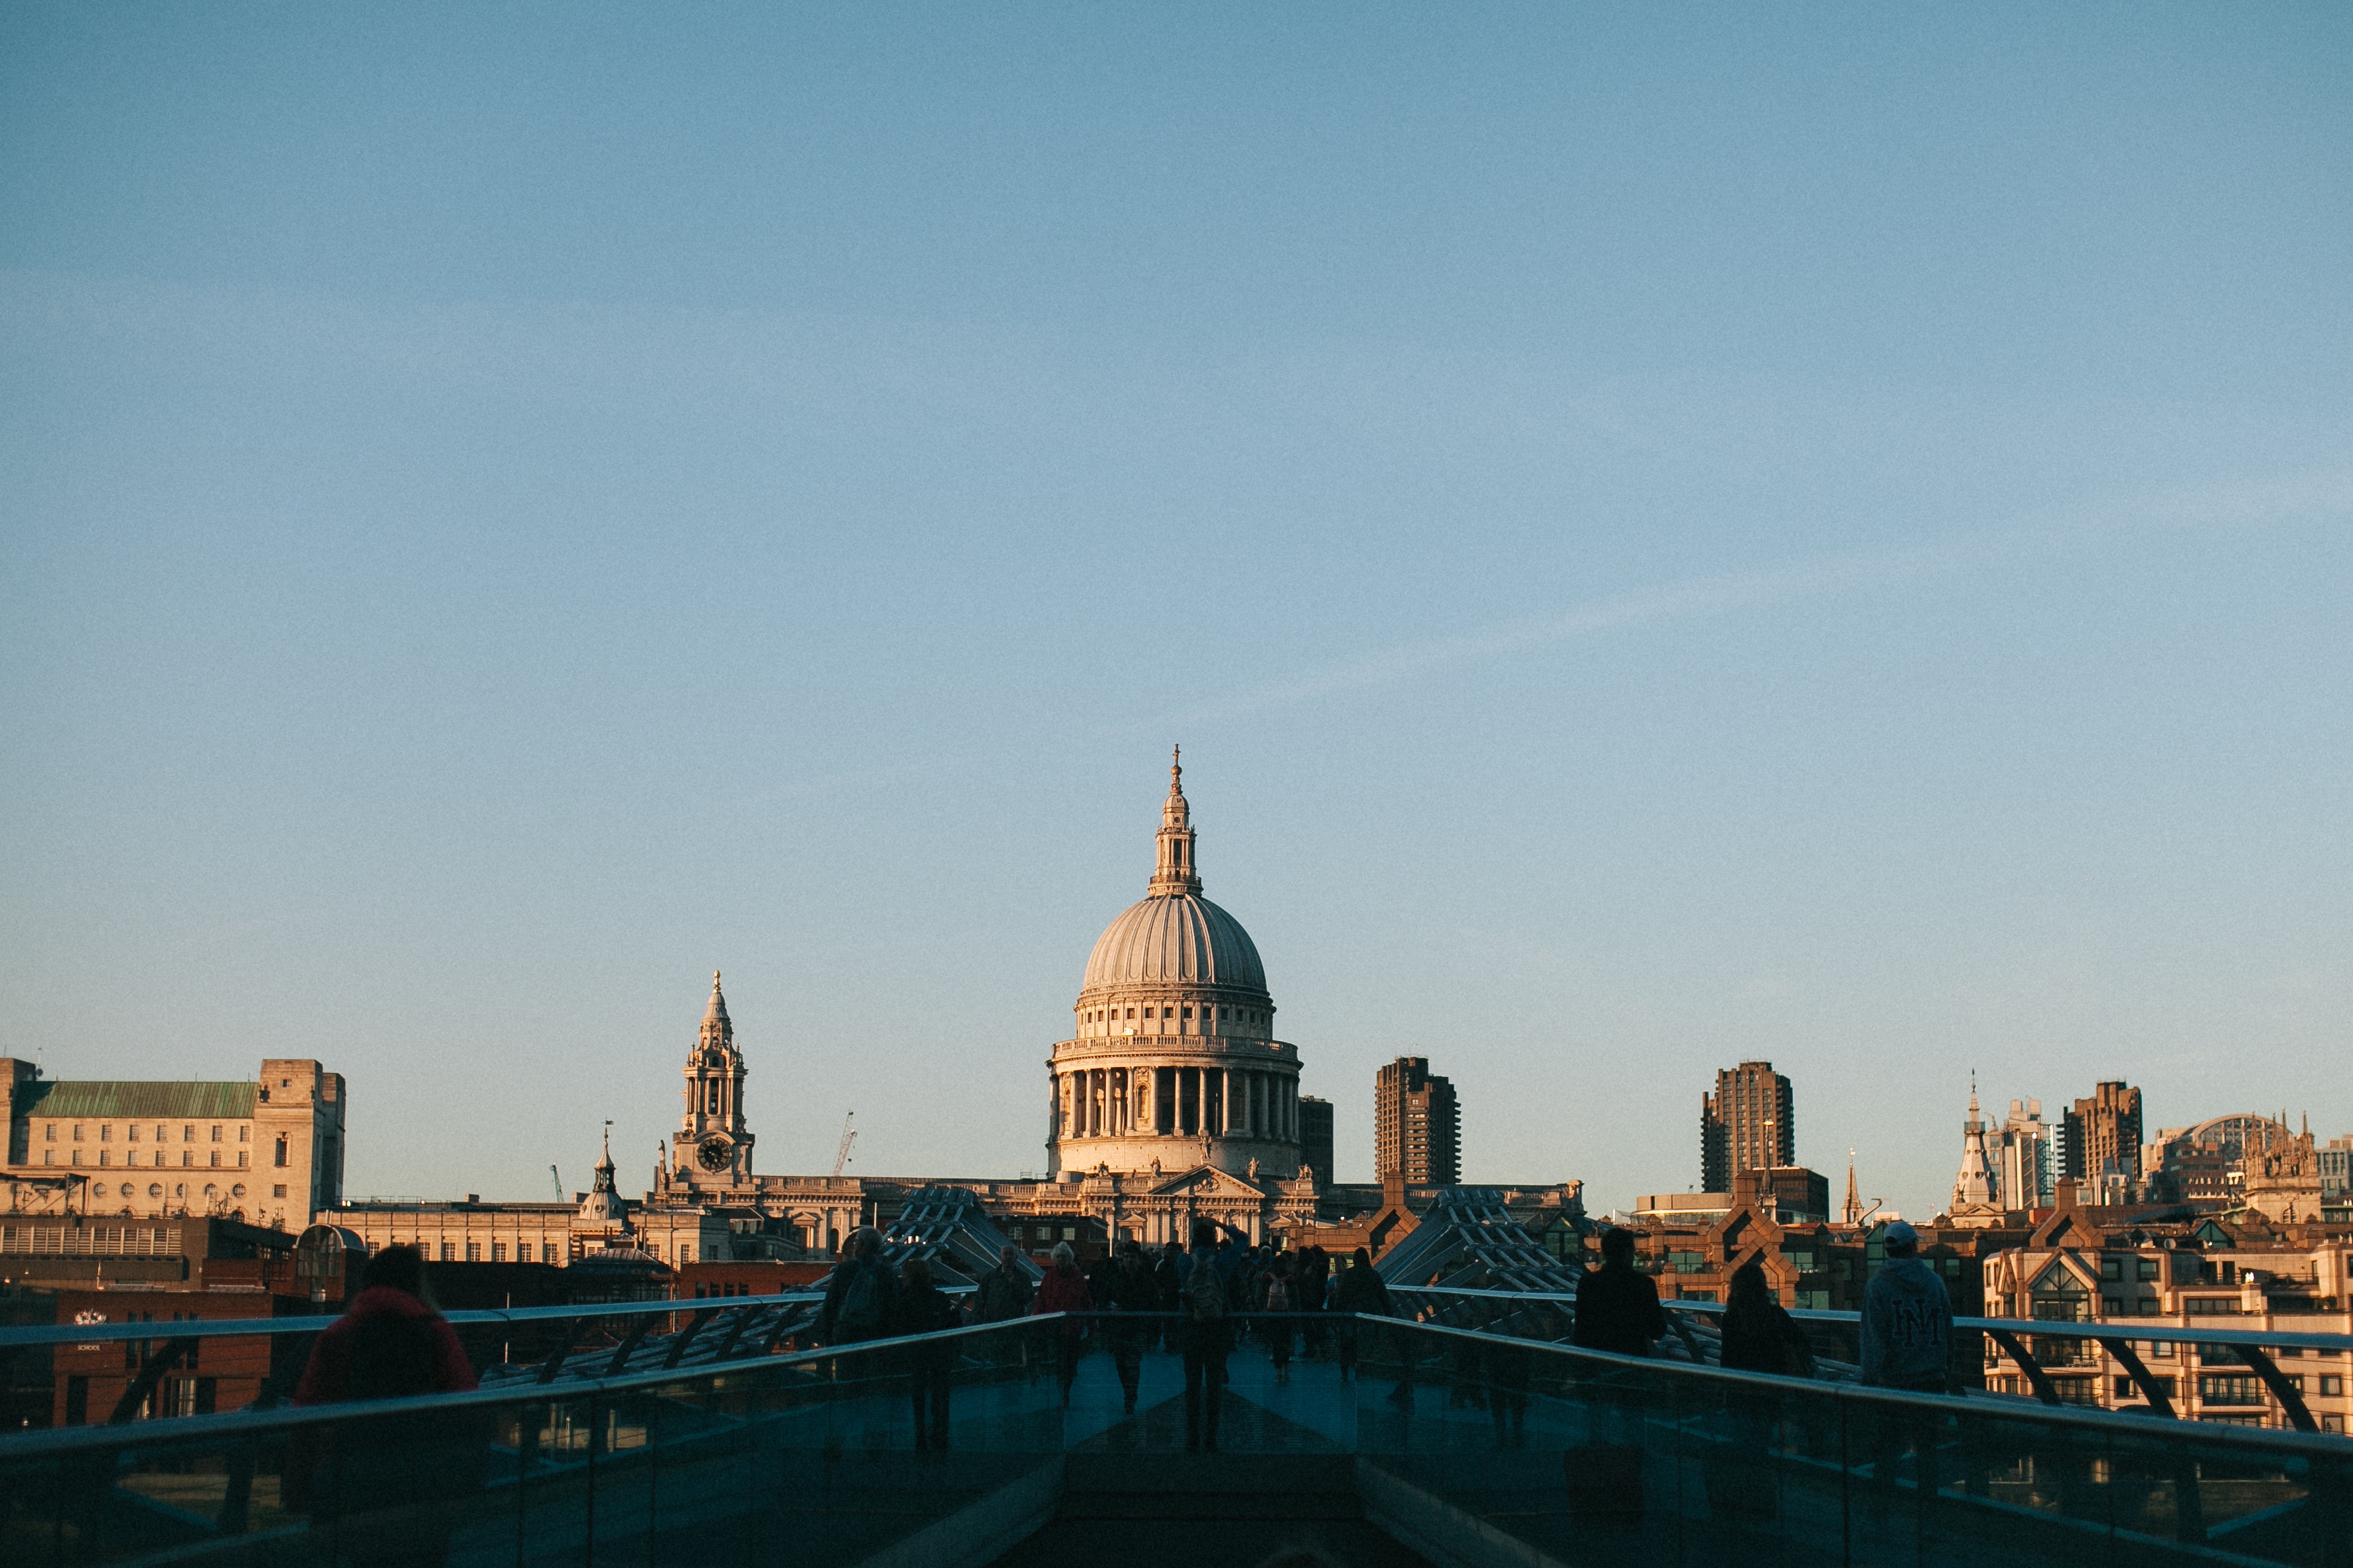
sky, landmark, skyline, city, cityscape, urban area, metropolis, metropolitan area, daytime, tower, horizon, reflection, tourist attraction, building, skyscraper, morning, spire, dusk, water, downtown, sea, evening, tourism